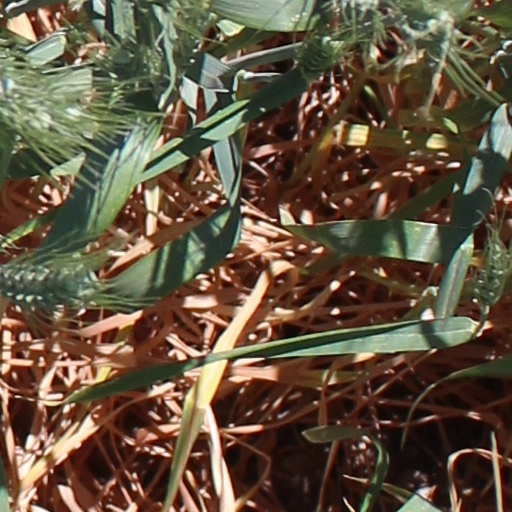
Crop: wheat